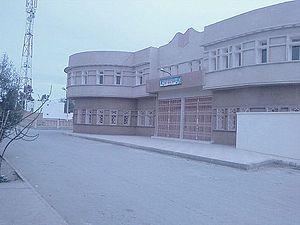
Djezzar est une commune de la wilaya de Batna en Algérie, située à environ 125 km à l'ouest de Batna.